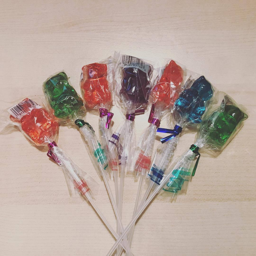
someone laid these lollipops out like a bouquet of flowers on my chair while i was out at lunch yesterday .